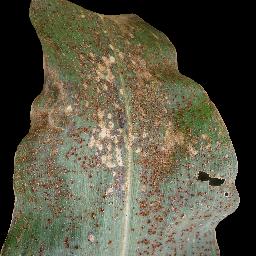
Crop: corn
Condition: (maize)_common_rust